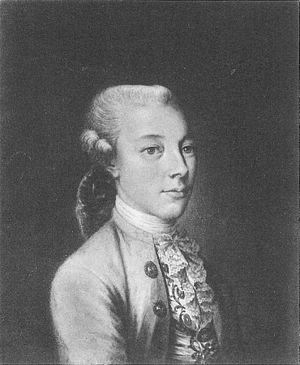
Peter Frederik Suhm / Ægteskab og tiden i Norge
P.F. Suhms søn, Ulrik Frederik Suhm (1761-1778). Ukendt kunstner.
Peter Frederik Suhm var en dansk historiker og bogsamler.